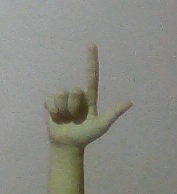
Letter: laam